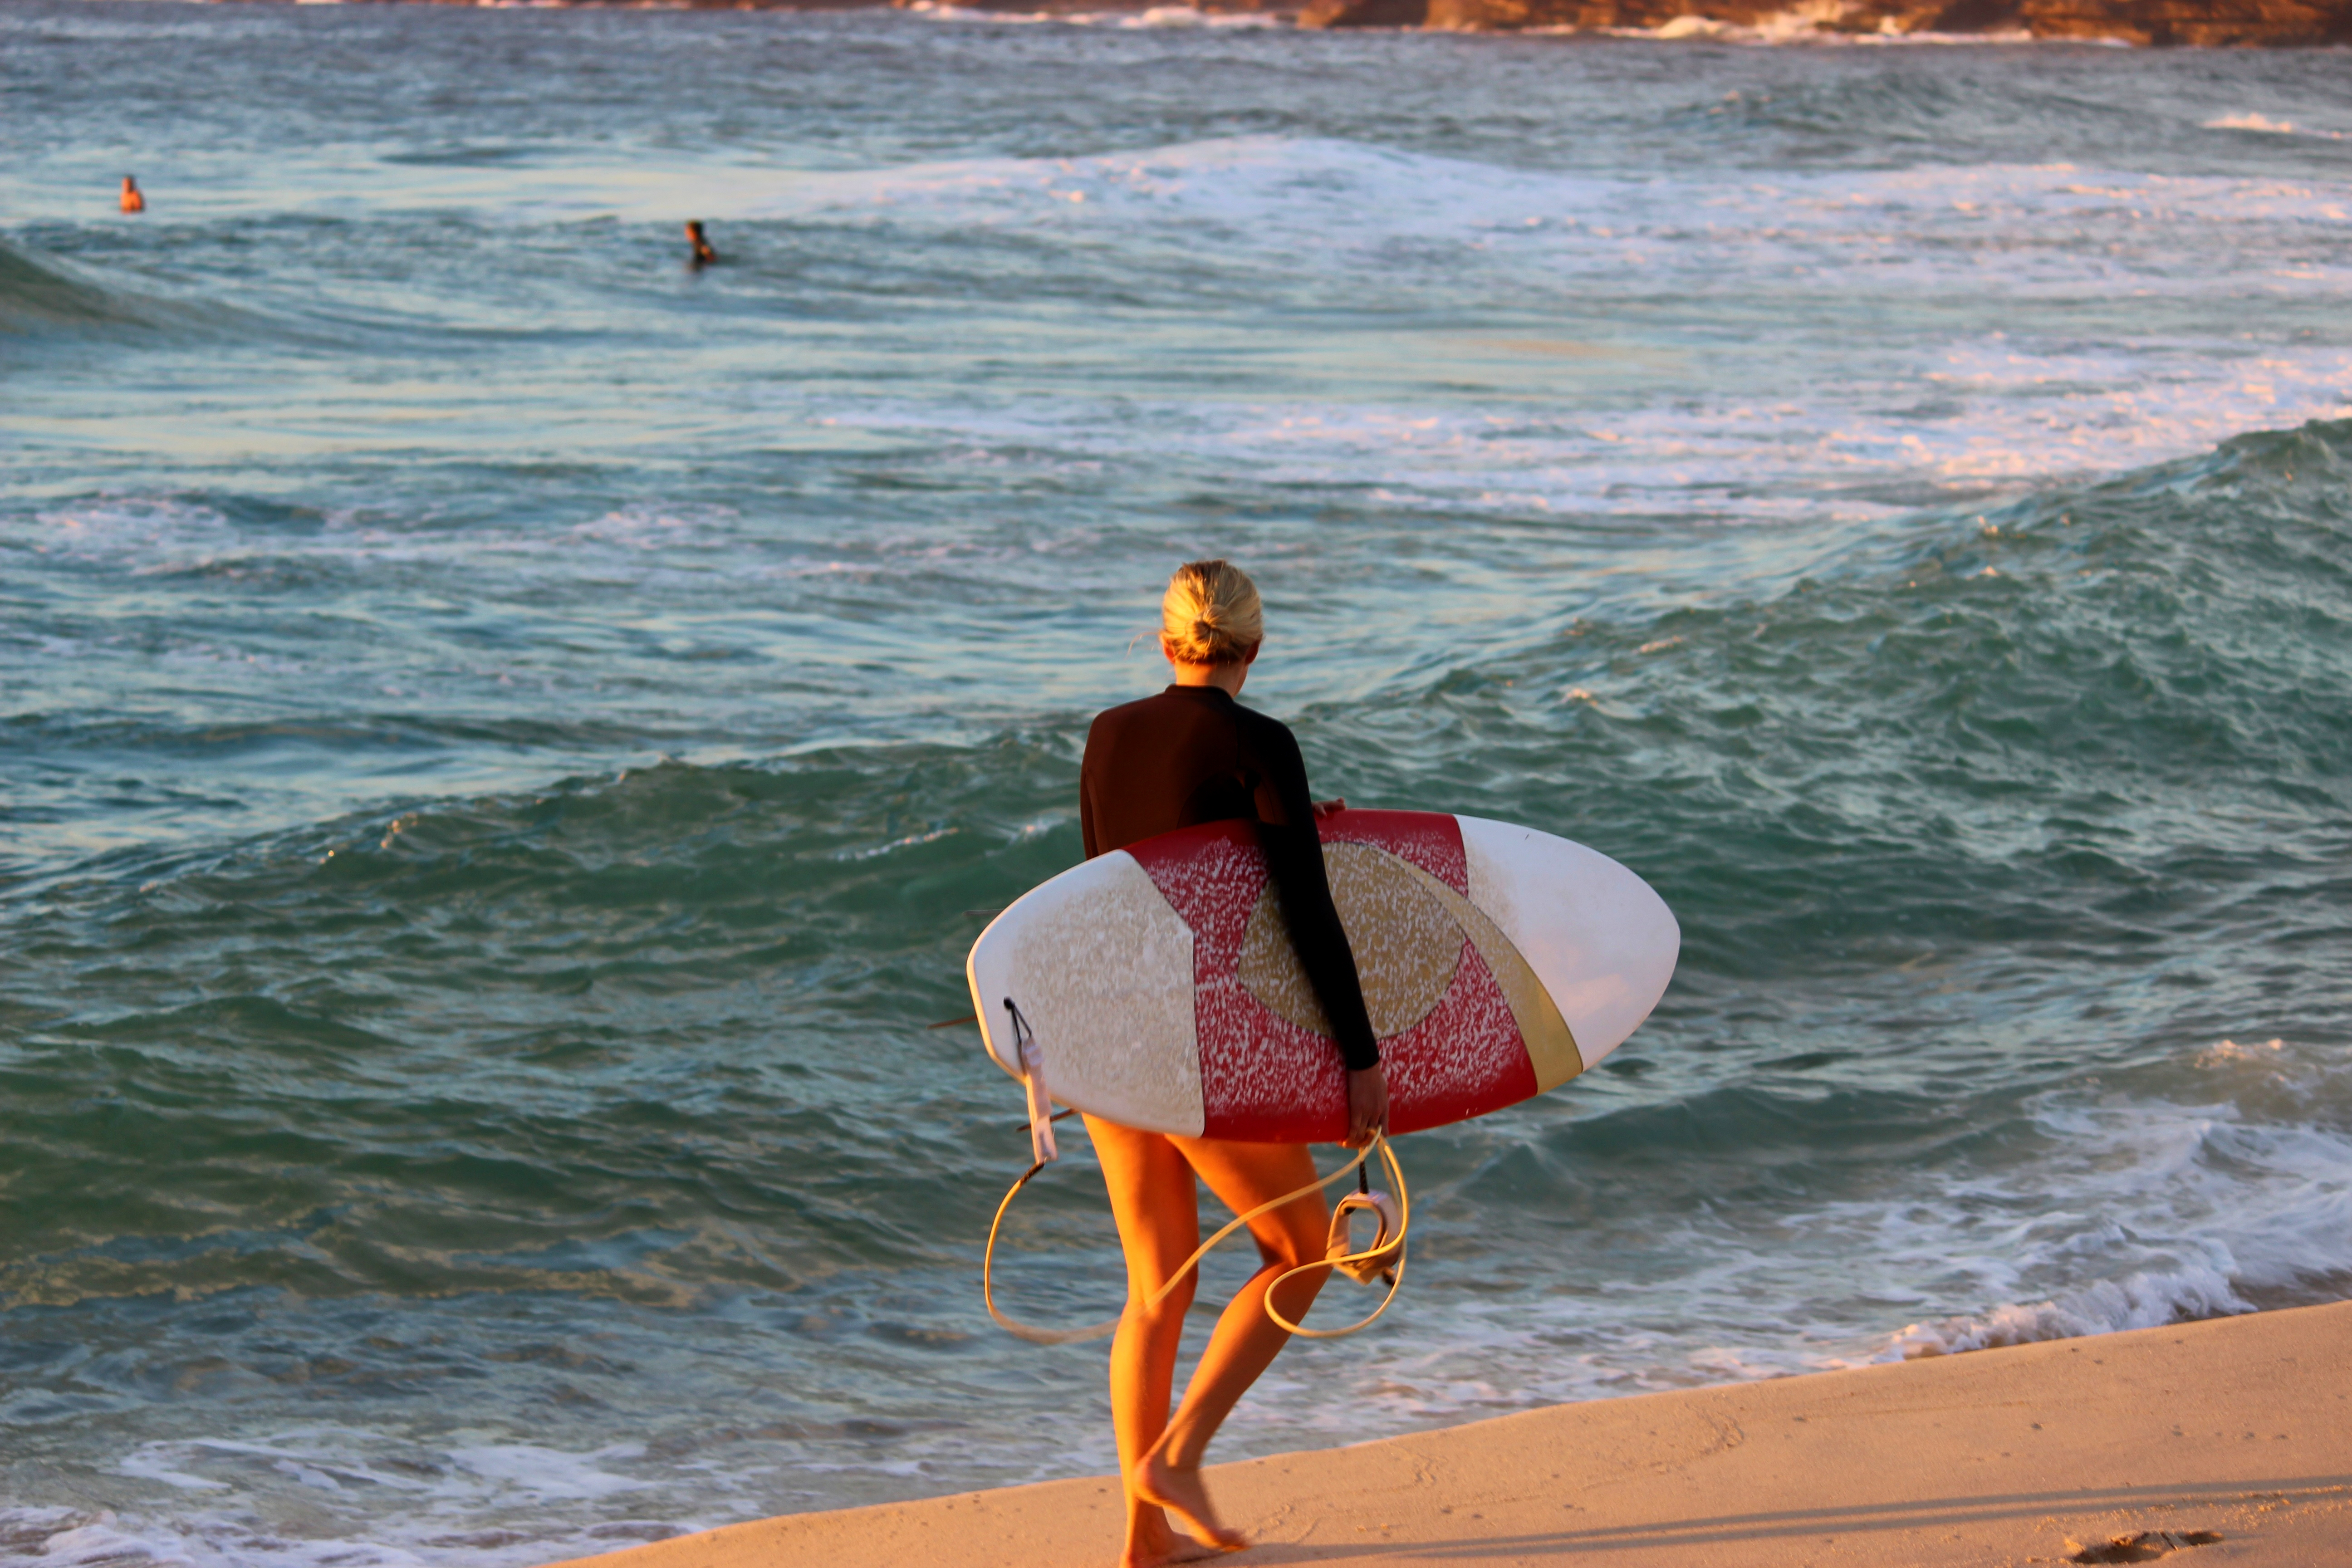
water, surfboard, surfing, beach, People on beach, sports equipment, Surfing Equipment, body of water, People in nature, skimboarding, leisure, sports, wind wave, personal protective equipment, recreation, shore, fun, wind, coast, extreme sport, wetsuit, wave, surface water sports, boardsport, individual sports, ocean, knee, travel, water sport, tide, wakesurfing, sand, tourism, waist, vacation, visual arts, sea, physical fitness, barefoot, board short